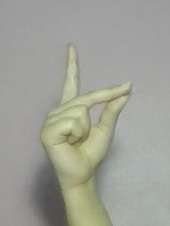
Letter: ta